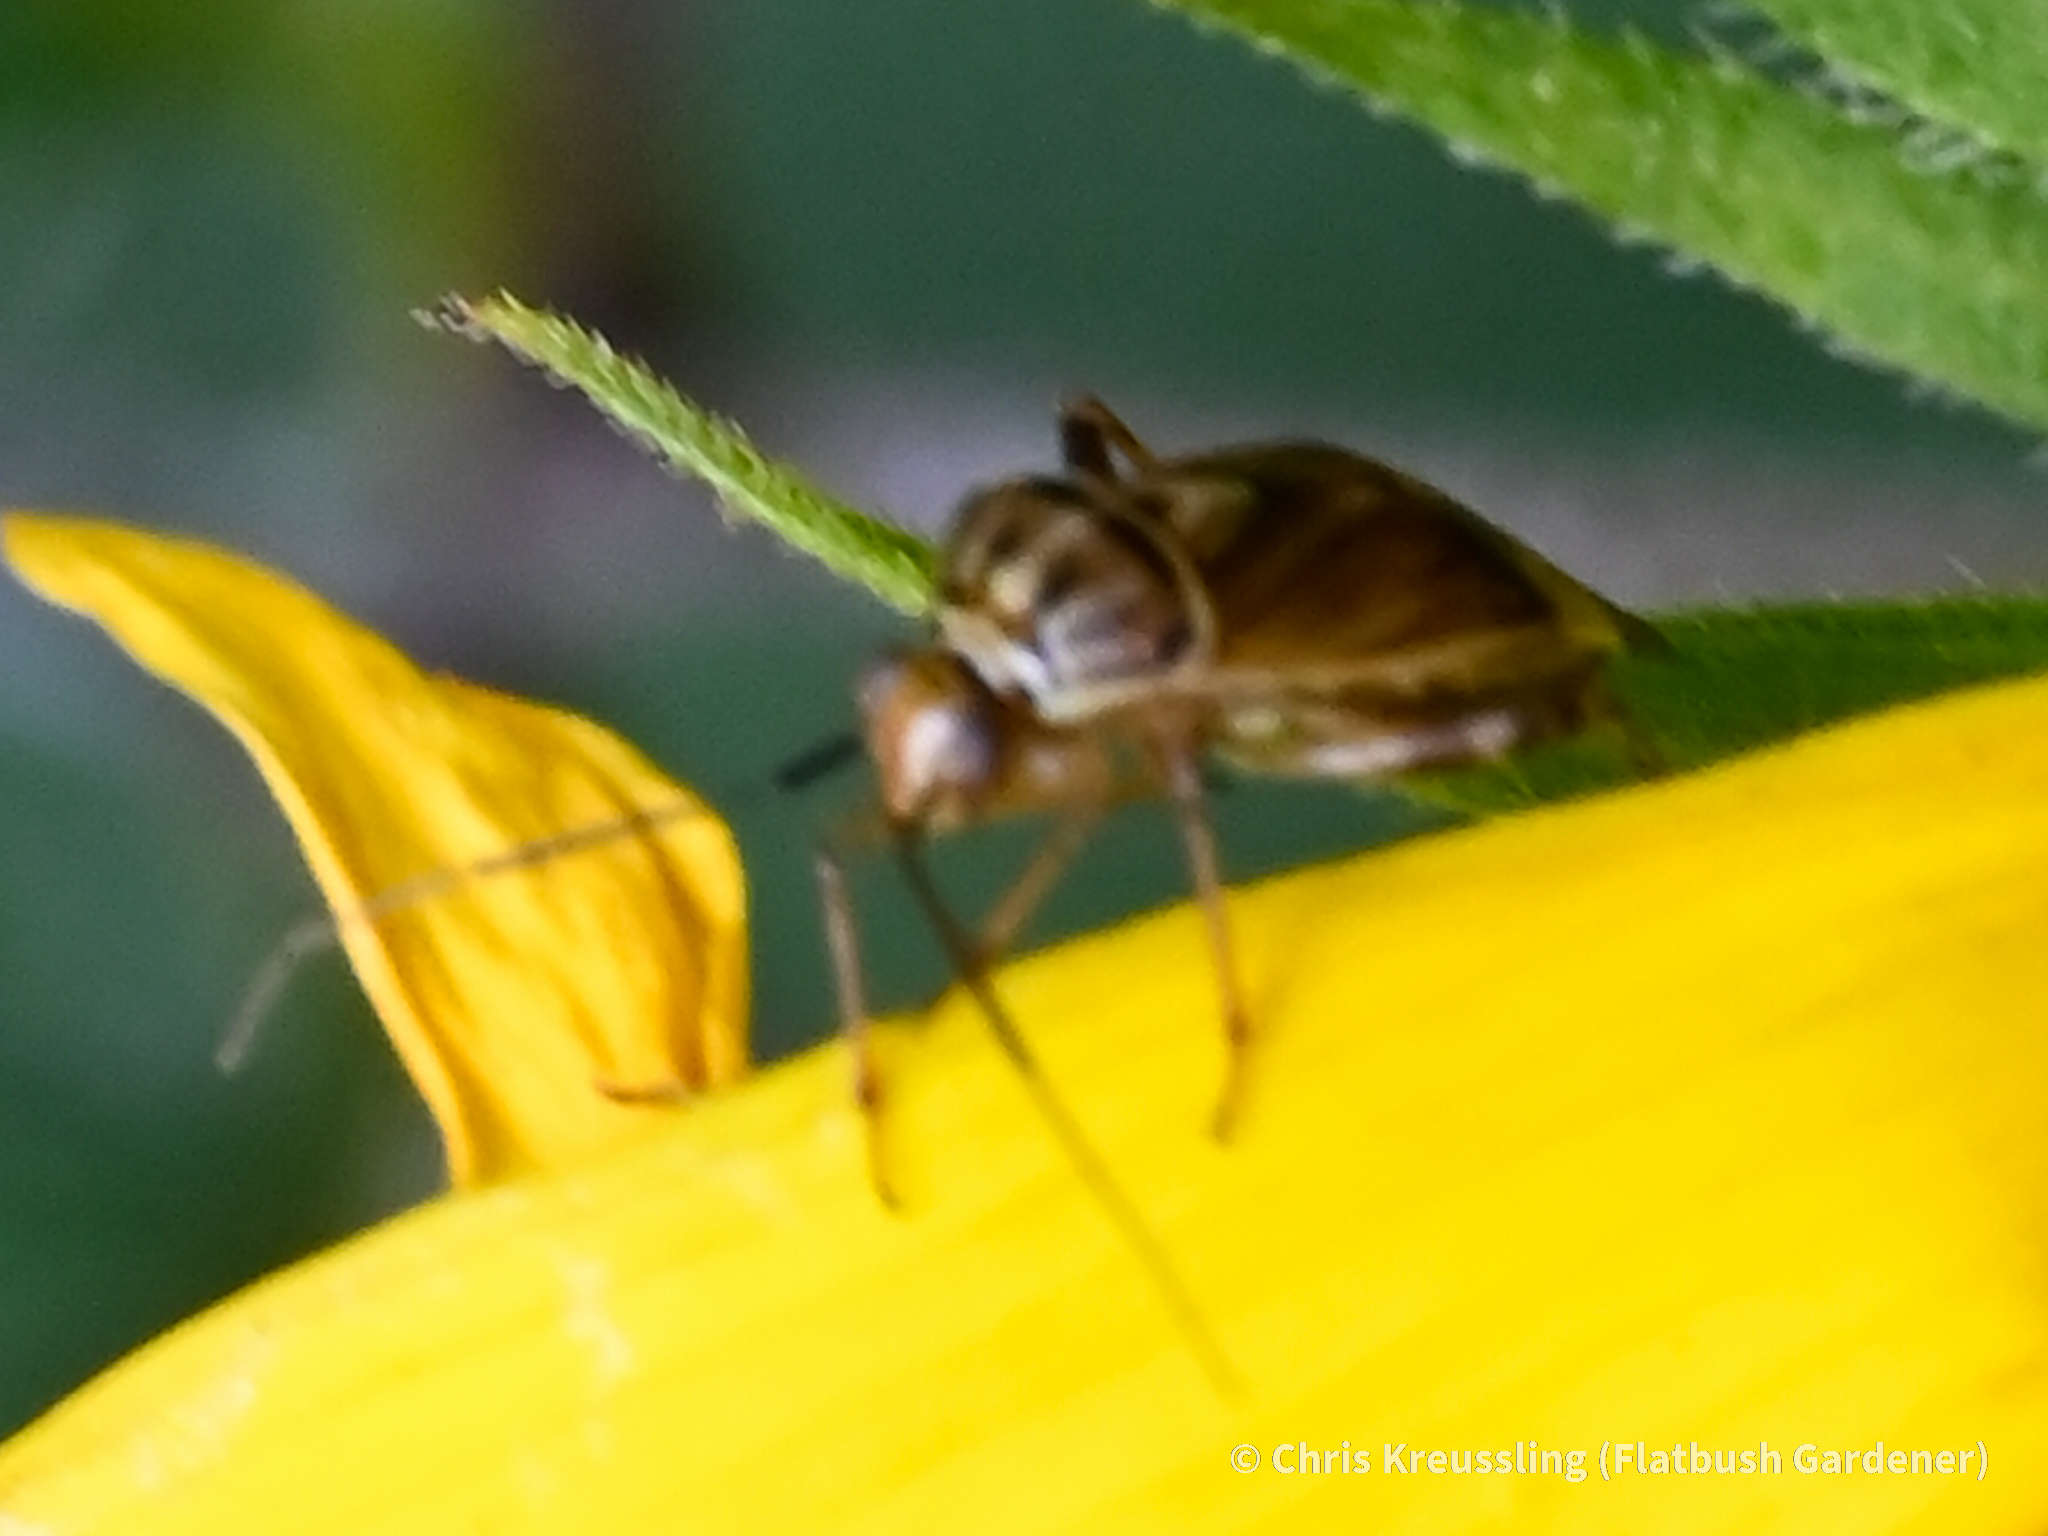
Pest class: lygus_bug